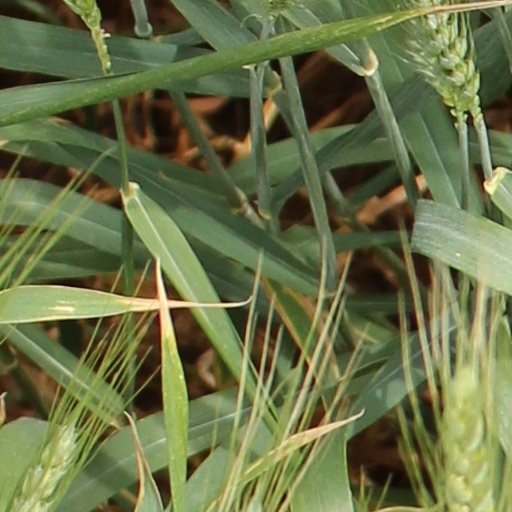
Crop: wheat